King's Guide to the Sands

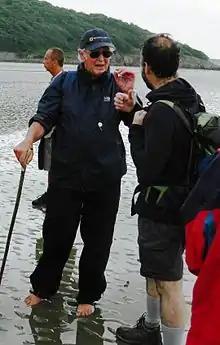
Cedric Robinson, the 25th Queen's Guide to the Sands, leading a group across Morecambe Bay in July 2014

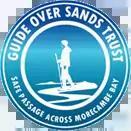
Logo of the Guide Over Sands Trust which appoints the Guide

The King's Guide to the Sands, or, during the reign of a female monarch, Queen's Guide to the Sands, is the royally appointed guide to crossing the sands of Morecambe Bay, an ancient and potentially dangerous tidal crossing in northwest England. From 1963 until 2019, the Guide was Cedric Robinson MBE, the 25th guide. In April 2019 Michael Wilson, a 46-year-old local fisherman, was appointed his successor. The guide is paid a nominal salary of only £15 a year but the holder of the post also has the use of the grade II listed 17th-century Guide's Cottage at Kents Bank, which is owned by the Crown and managed by the Duchy of Lancaster.